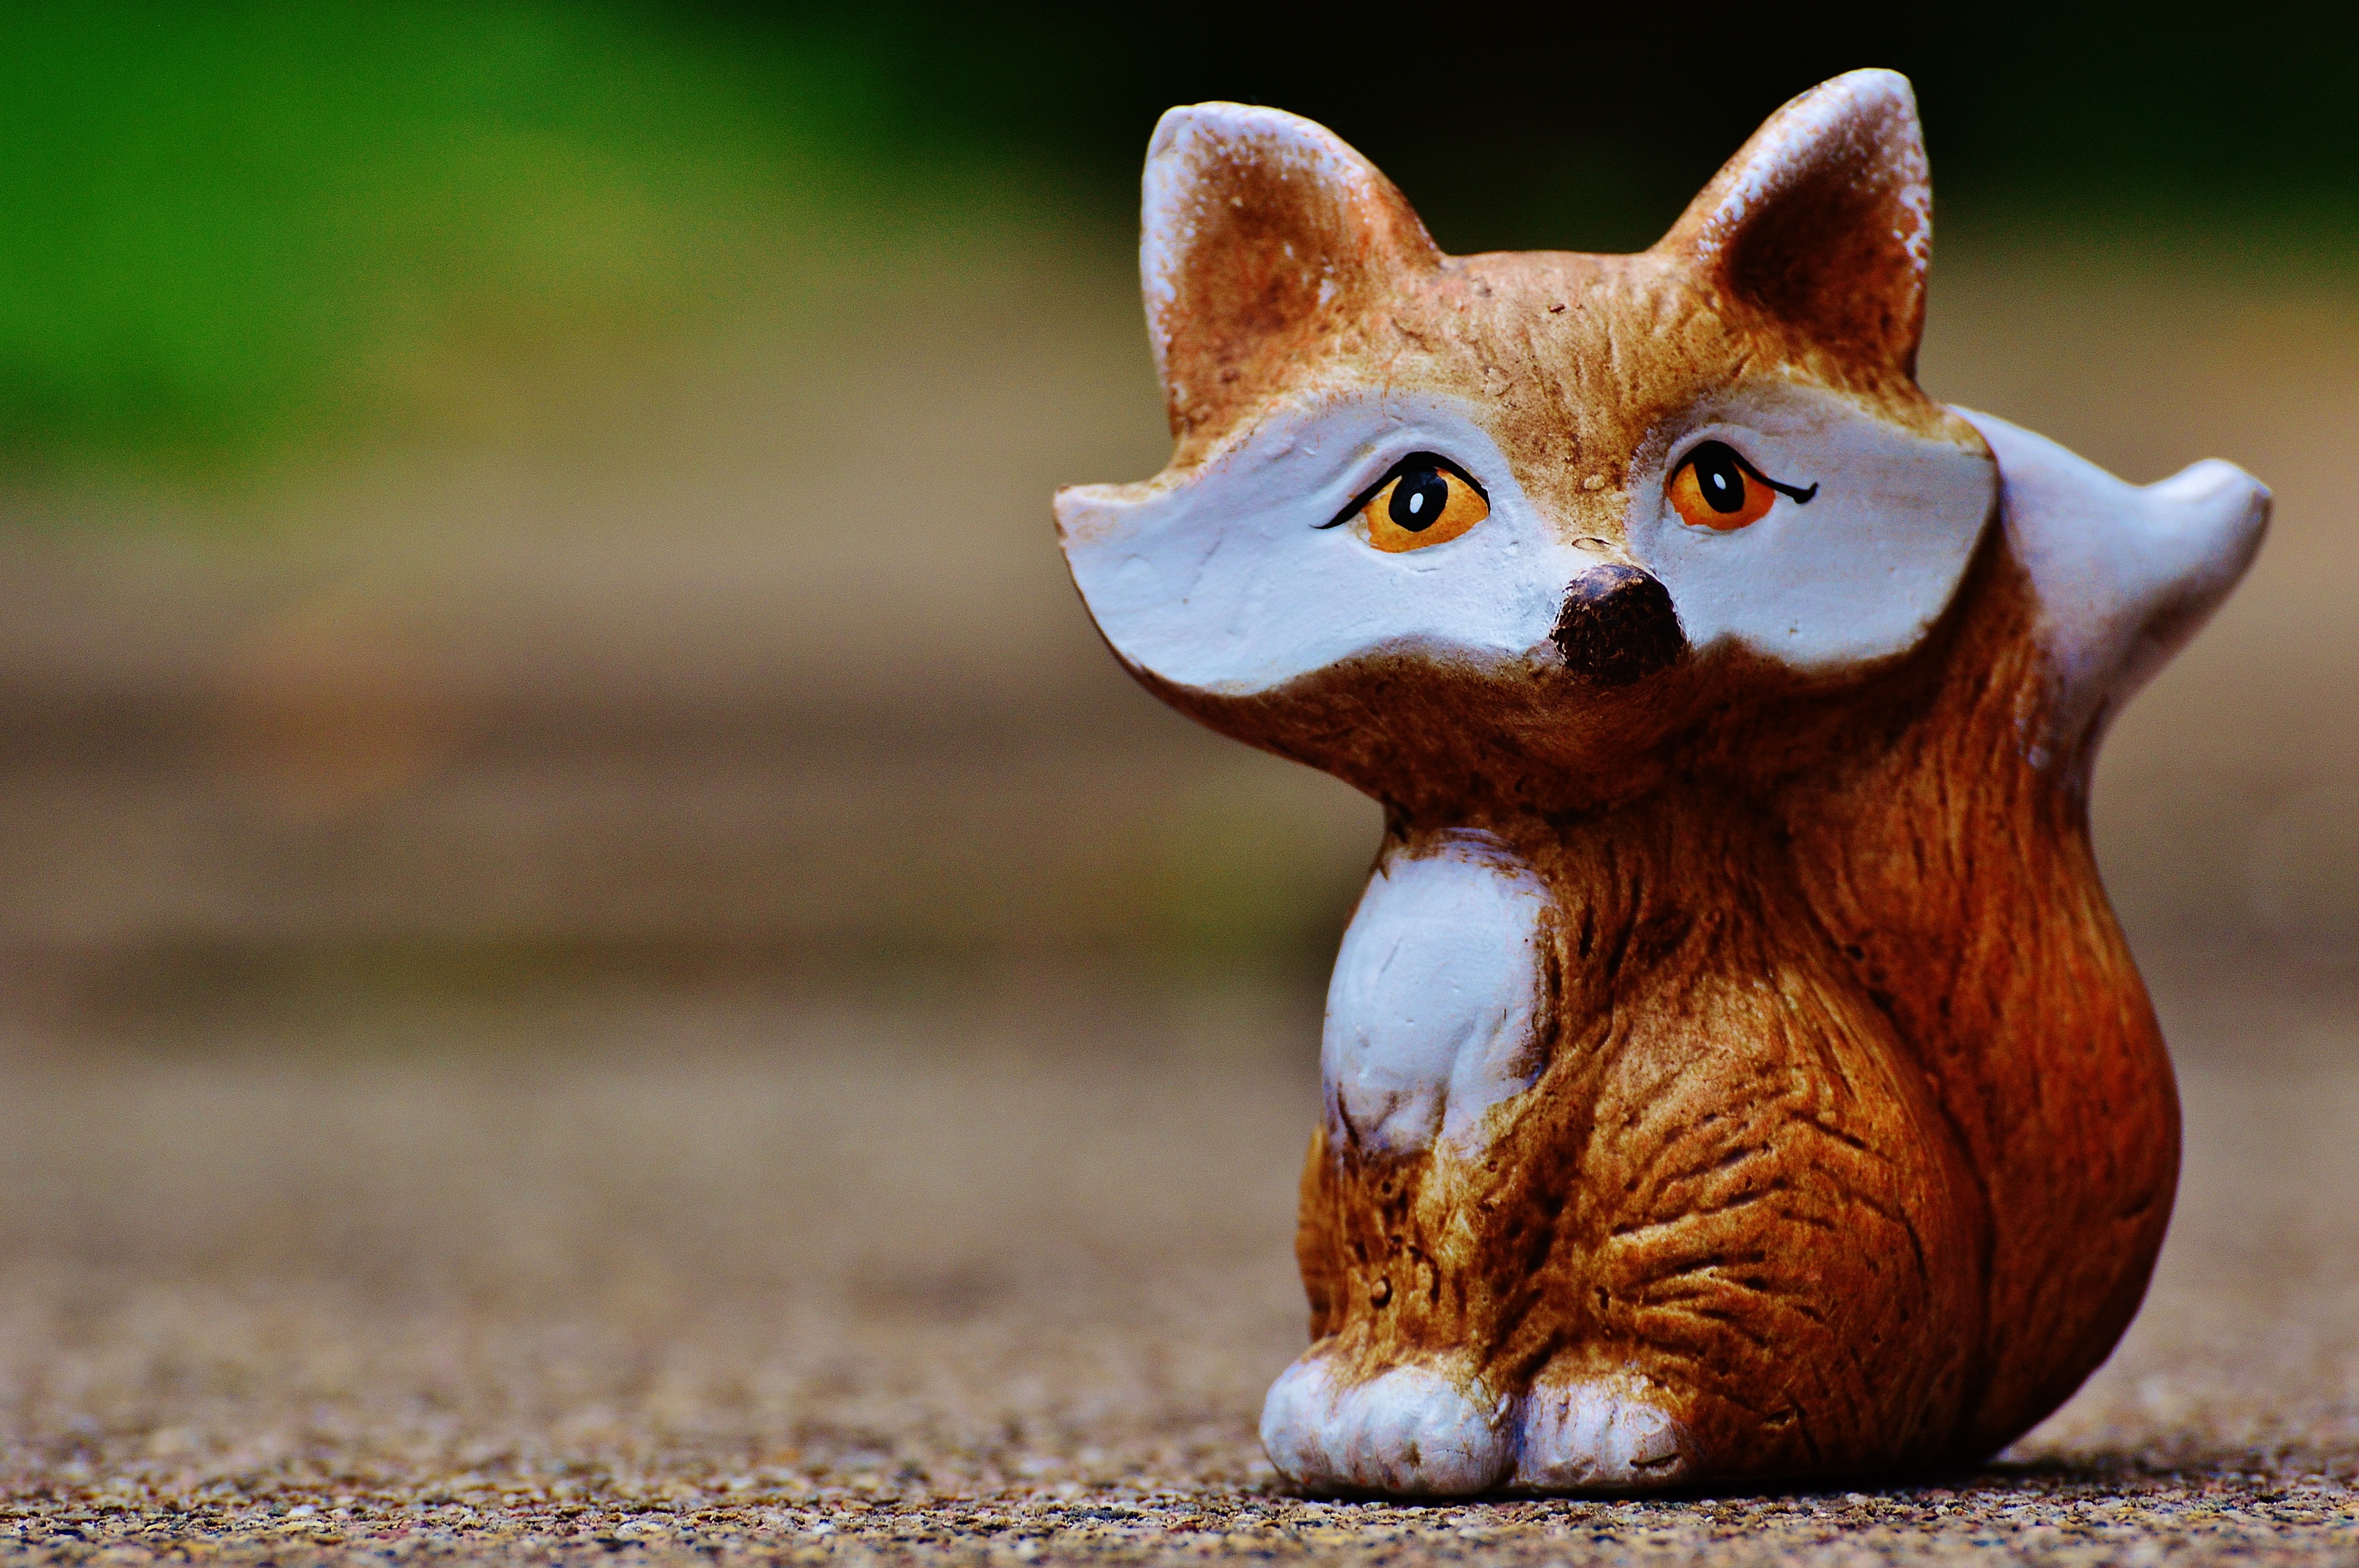
sweet, animal, cute, wildlife, decoration, cat, mammal, fauna, deco, close up, red fox, wild animal, nose, whiskers, figure, vertebrate, funny, fuchs, animal world, small to medium sized cats, cat like mammal